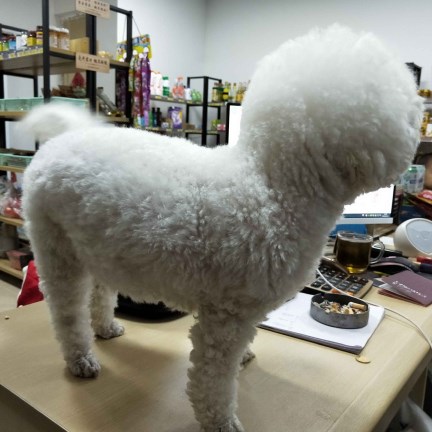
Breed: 3083-n000117-Bichon_Frise